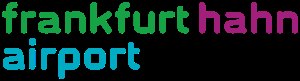
Flughafen Frankfurt-Hahn
Lufthavnens logo
Flughafen Frankfurt-Hahn er en lufthavn i den tyske delstat Rheinland-Pfalz ca. 120 km vest for Frankfurt am Main.